Hasania tribe

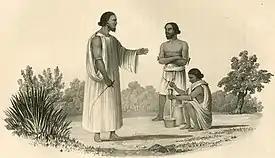
Hassania tribe in 19th century

Hasania (or Hassania) are members of a Muslim tribe of Arab origin. As of 1911, they were inhabitants of the desert between Merowe and the Nile at the 6th Cataract, and the left bank of the Blue Nile immediately south of Khartoum.